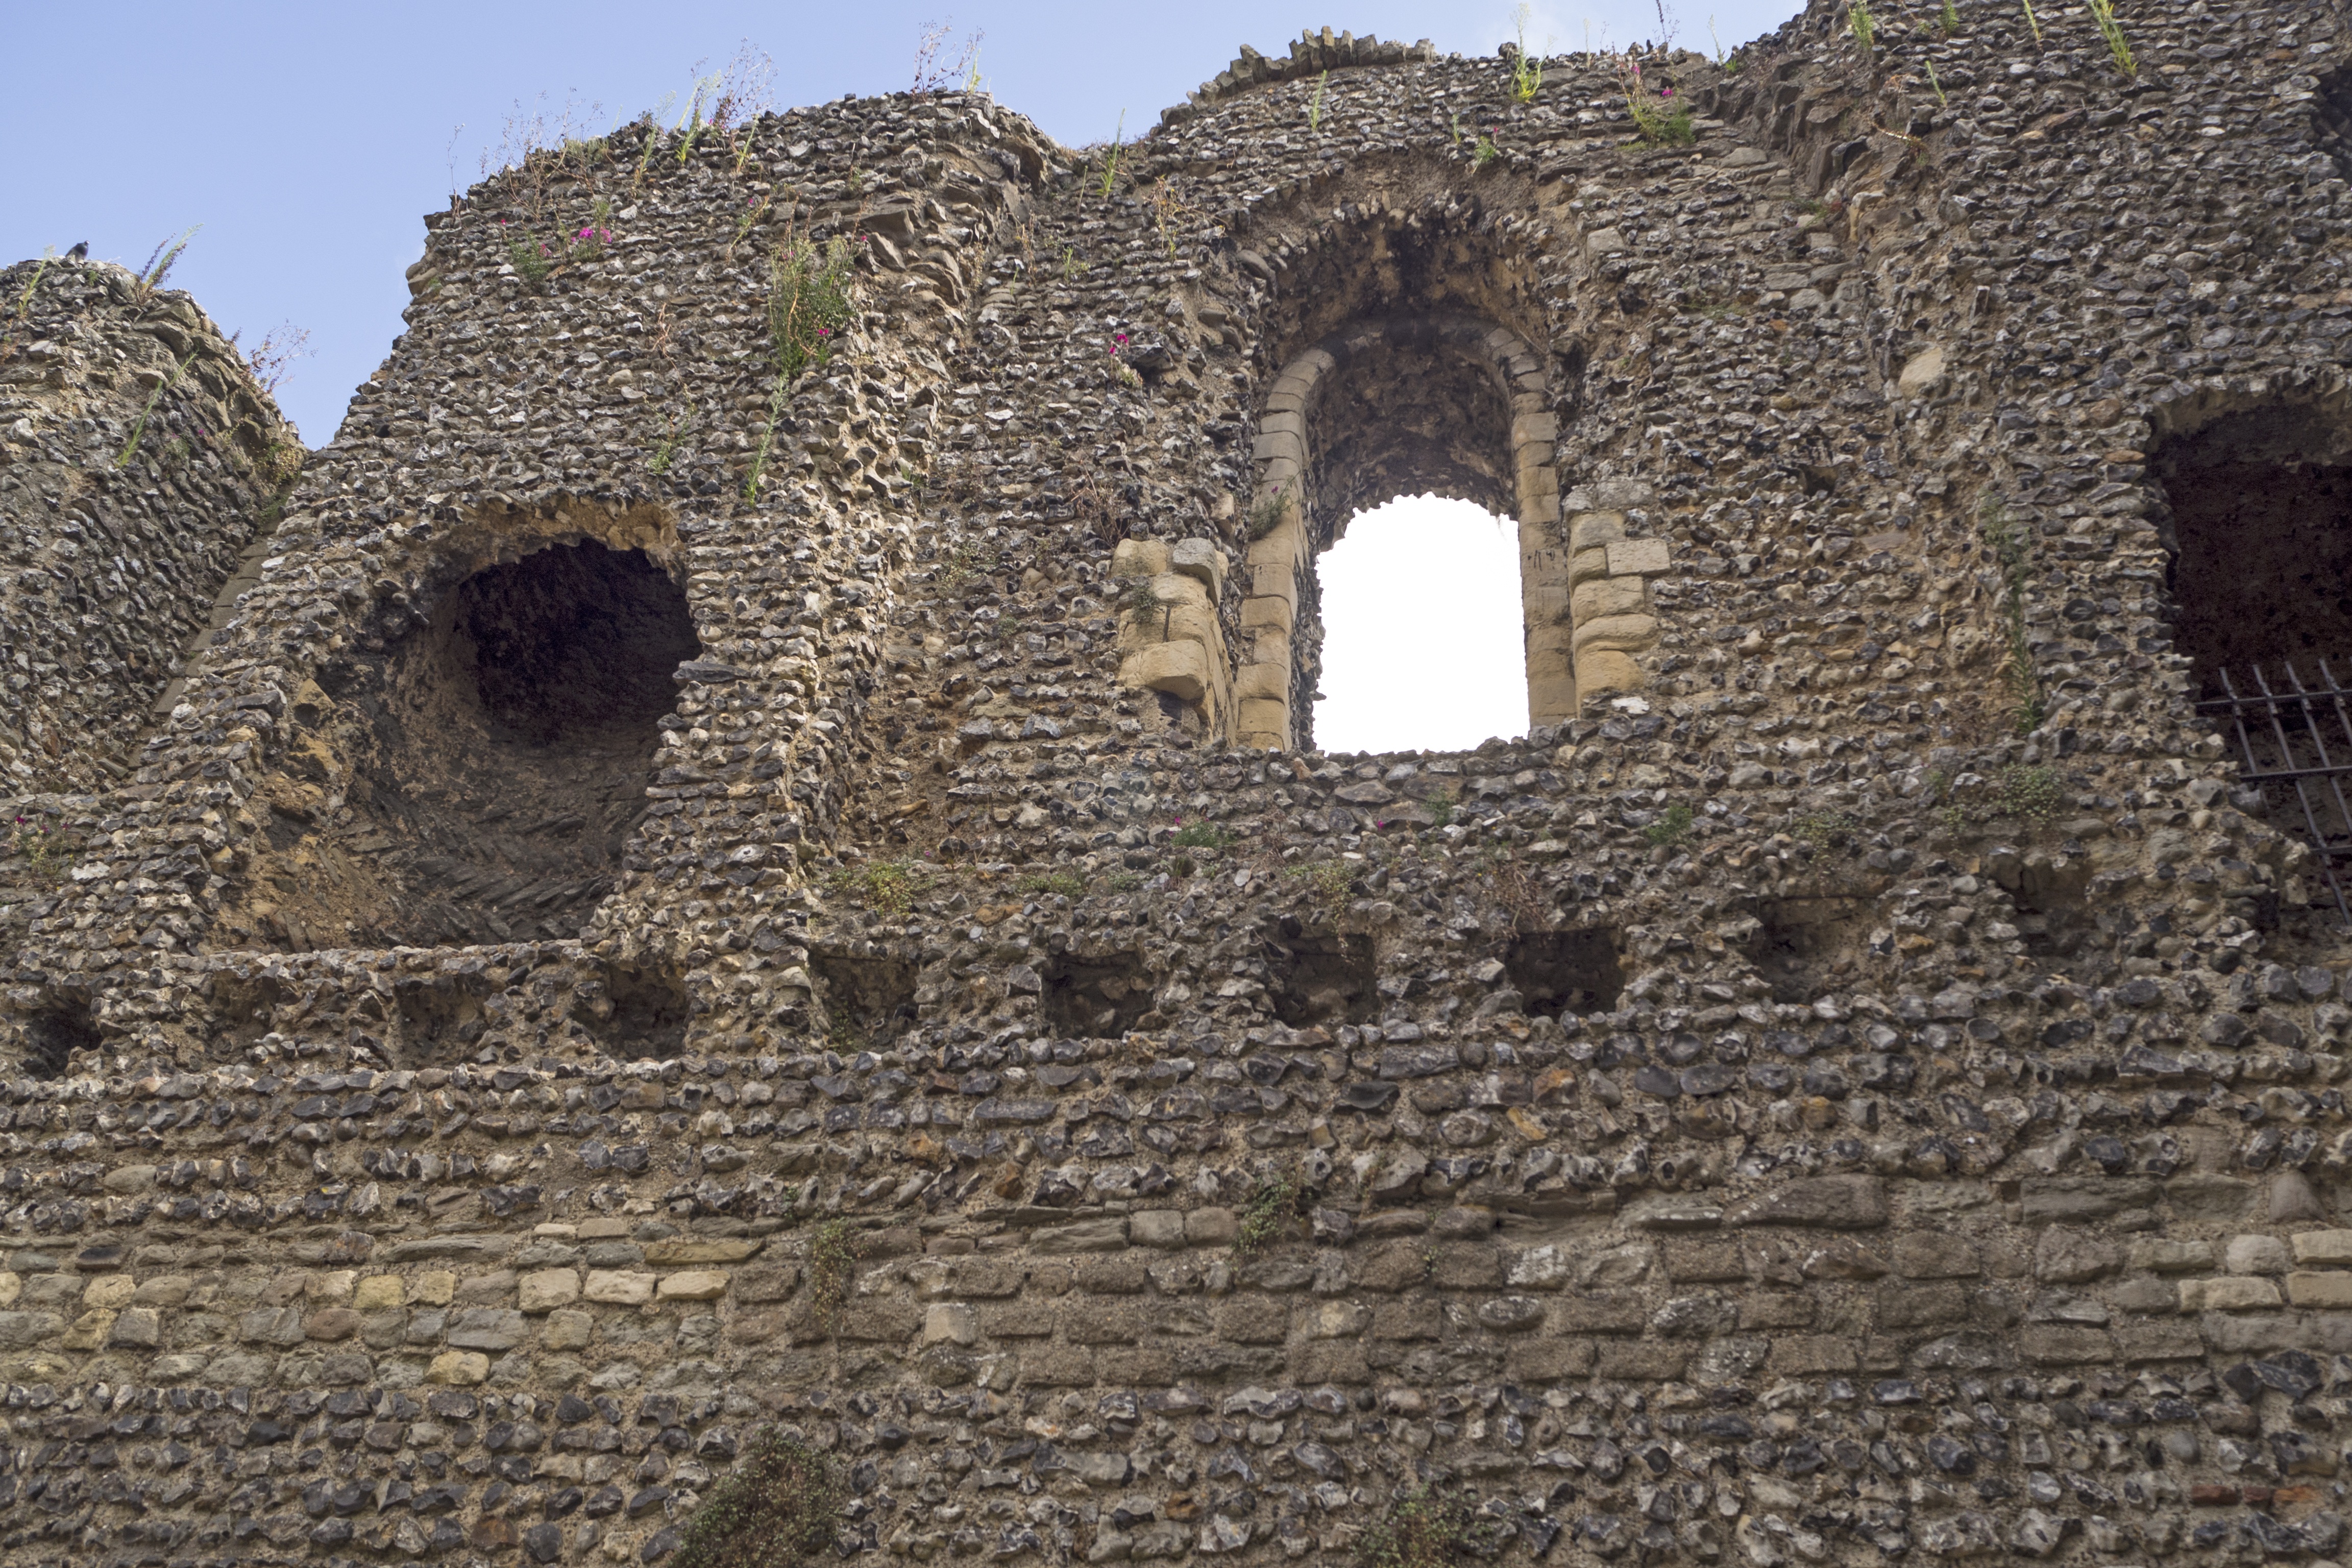
rock, building, castle, fortification, place of worship, england, temple, ruins, monastery, history, donjon, flint, kent, norman, castle wall, archaeological site, burgruine, canterbury castle, sand quarry, historic site, ancient history